Finland–Poland relations

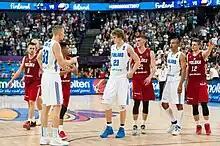
EuroBasket 2017 Group A game between Finland and Poland at Hartwall Arena in Helsinki, Finland

In 1922, Poland, Finland, Estonia and Latvia were the signatories of the Warsaw Accord, which however did not enter into force, as Finland did not ratify it under pressure of Germany, which was hostile to Poland. Instead, in 1925, Poland, Finland, Estonia and Latvia signed a convention on conciliation and arbitration in Helsinki.